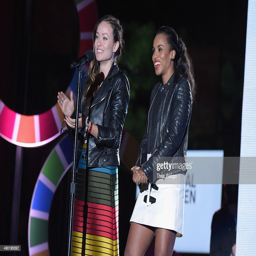
actors speak on stage at festival to end extreme poverty .